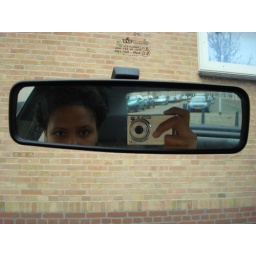
Mirror mirror against a wall (235/365)